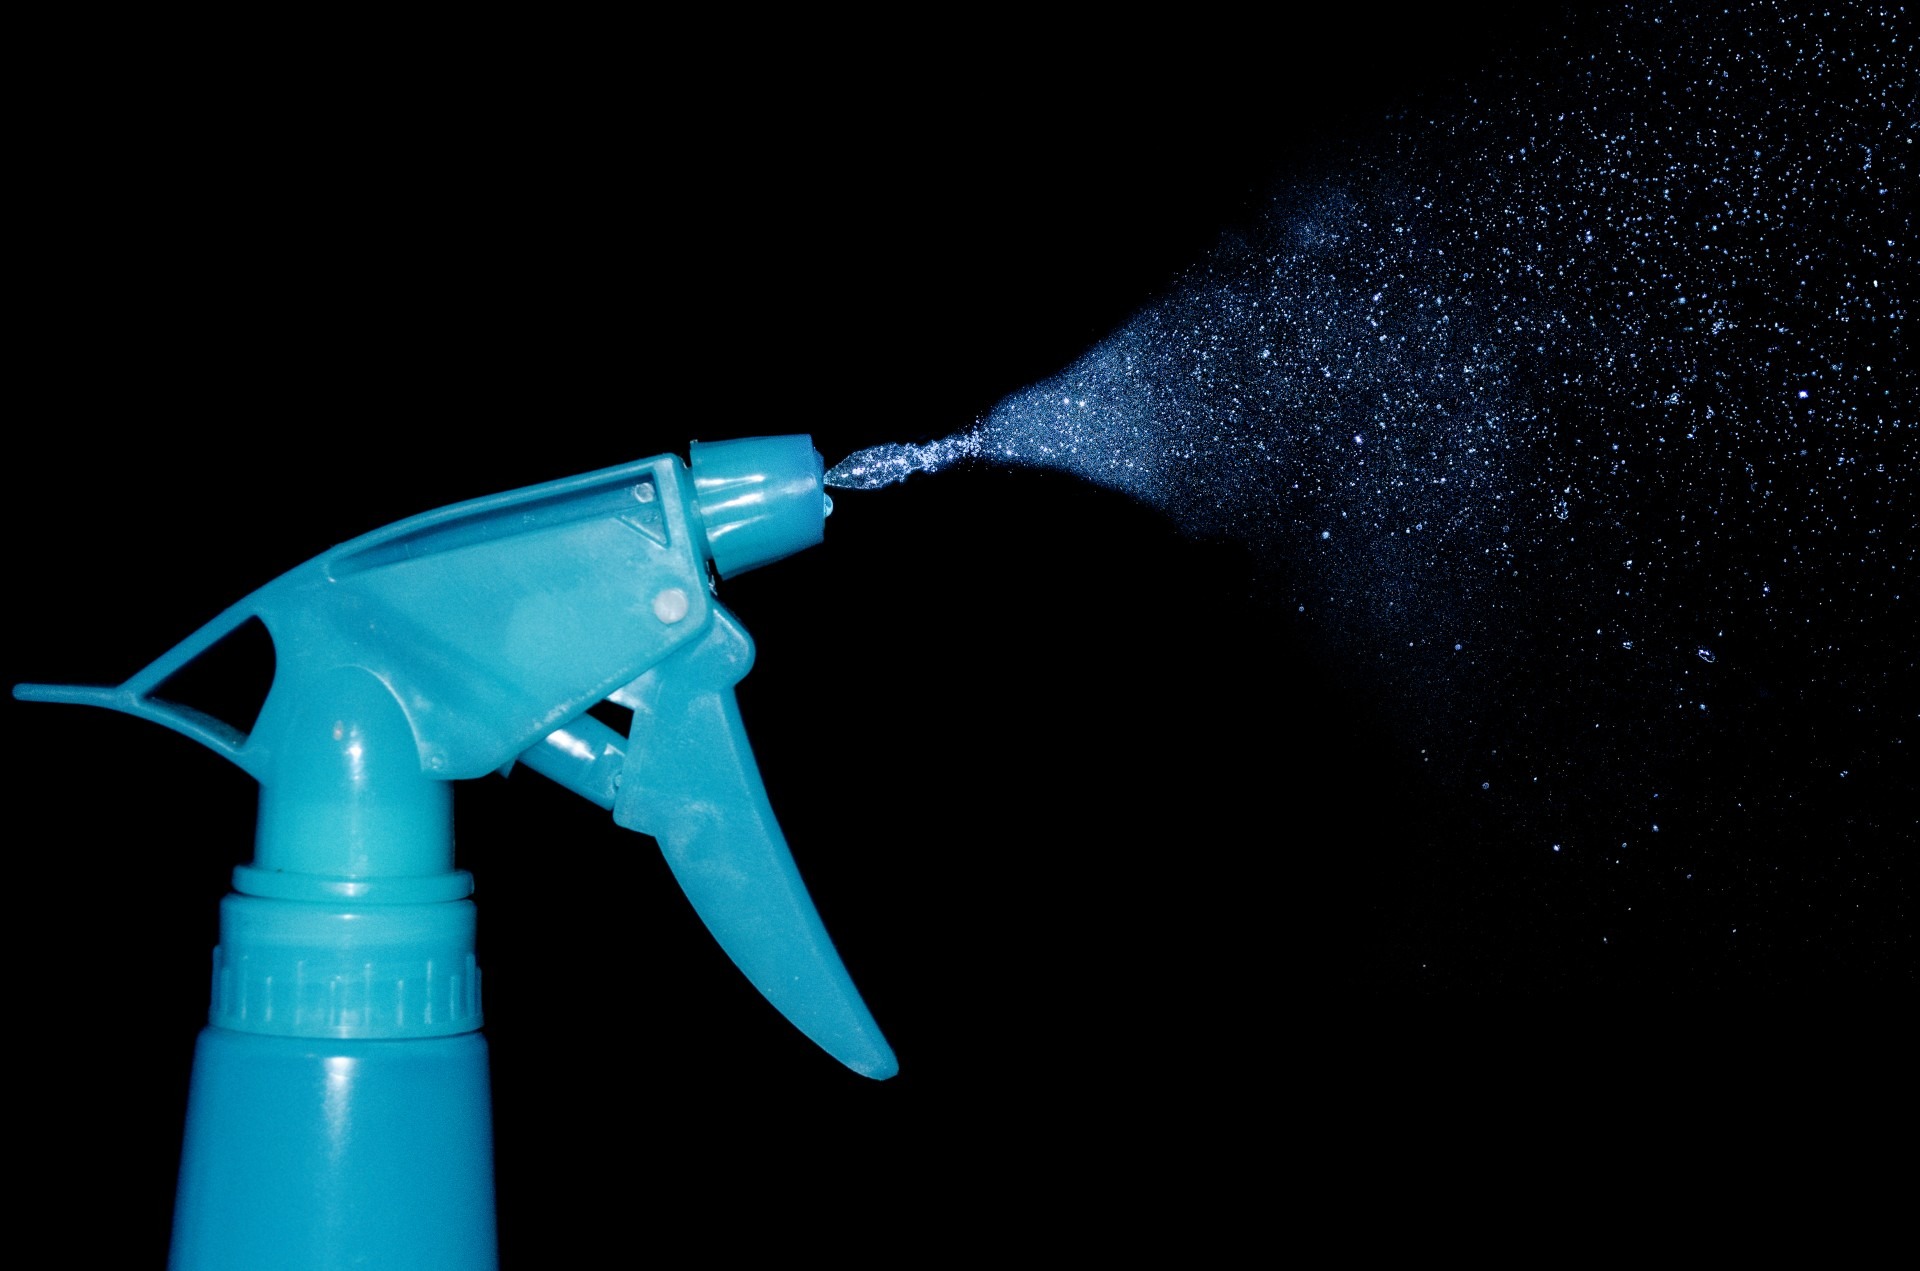
water, liquid, light, mist, photography, plastic, glass, wet, isolated, dark, spray, action, clean, dirty, blue, black, cleaner, sprinkle, squeeze, background, droplets, vertical, supplies, shower, streak, medical, household, fluid, humid, squirt, particle